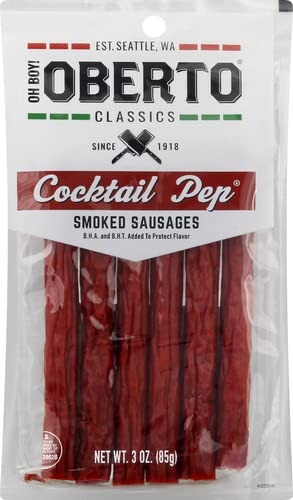
Item Name: Oberto Sausage Sticks, 3 oz
Bullet Point: The perfect on-the-go protein snack to take with you on all your adventure
Value: 3.0
Unit: Ounce

Price: 5.48